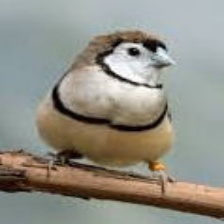
Species: DOUBLE BARRED FINCH
Scientific name: TAENIOPYGIA BICHENOVII
ImageNet parent category: house_finch